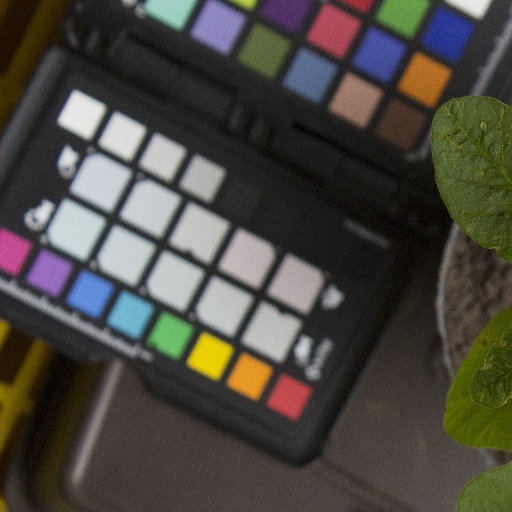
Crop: soybean